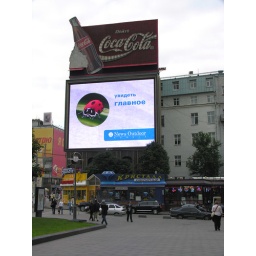
Large video screen in central Moscow.